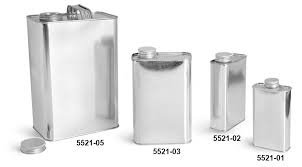
Waste category: metal